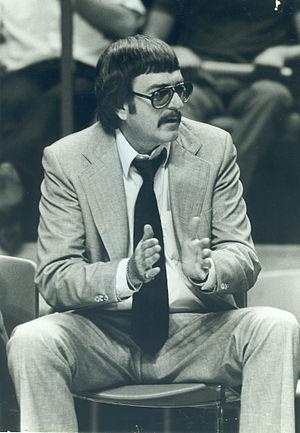
Bill Blakeley, né le 13 juin 1934, à Wills Point, au Texas et mort le 27 octobre 2010, à Dallas, au Texas, est un ancien entraîneur américain de basket-ball.